David Temple

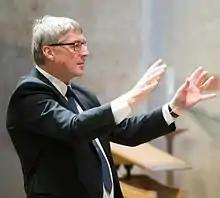
David Temple conducts at St Albans Cathedral (2015)

David Anthony Temple is a British conductor and musical director of Crouch End Festival Chorus and Hertfordshire Chorus. He has conducted at the Barbican Centre, Royal Festival Hall and Symphony Hall, Birmingham, Royal Albert Hall, Sage Gateshead, The Roundhouse, Snape Maltings and St Albans Cathedral.